Stockbroker's Tudor

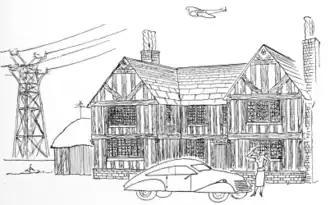
Line drawing of a detached 20th-century house with mock-Tudor black and white façade. An aeroplane flies overhead and a modern (1930s) motor car stands outside

Stockbroker's Tudor, sometimes alternatively Stockbrokers Tudor or Stockbroker Tudor, was a term coined by the architectural historian and cartoonist Osbert Lancaster for a style of house that became popular in Britain in the first half of the 20th century, employing pastiche Tudor features on the façades of houses, before and during the development of suburban Metroland.